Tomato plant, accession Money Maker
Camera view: bottom (45 deg); turntable rotation: 210 degrees
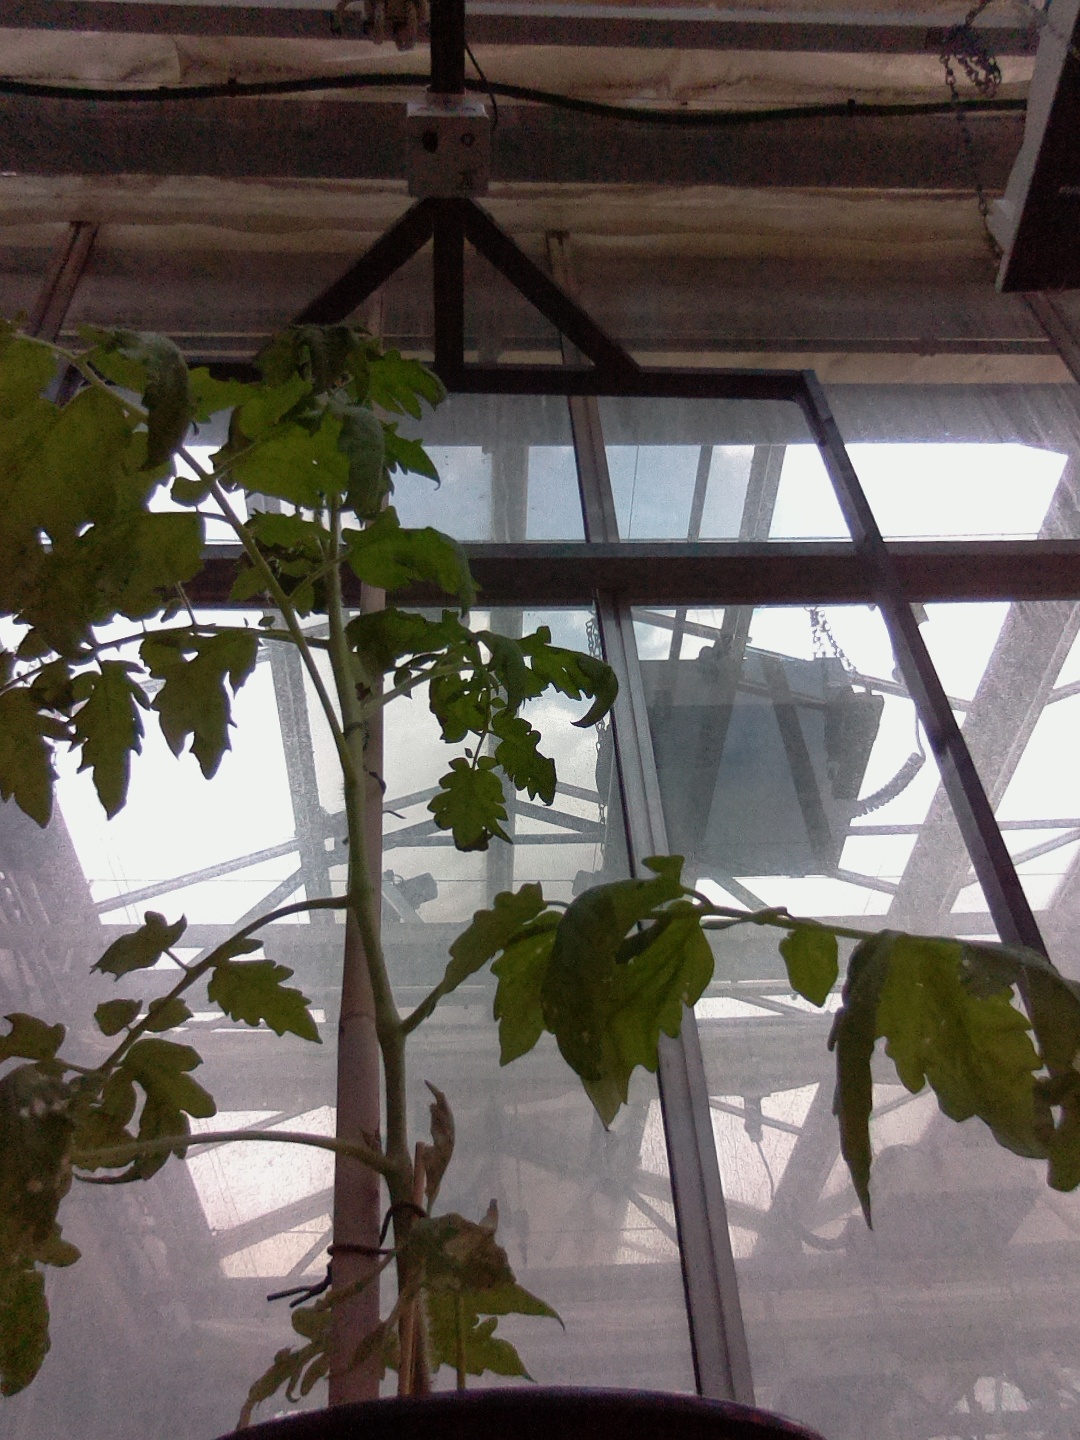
BBCH growth stage 53: 3 inflorescences visible